Gotcha! (1995 video game)

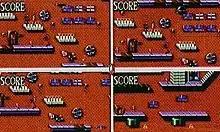
Gameplay screenshot

"Gotcha!" is primarily a side-scrolling action-platform party game with fighting and run and gun elements similar to "The Outfoxies" and "Soldat" where the main basic objective of players is to turn on all of their respective colored light bulbs before AI-controlled opponents manage to do the same by performing close-quarter attacks or picking up weapons and items scattered across the stage to harm them. Multiplayer is a heavy focus of the game, because up to four players with the Team Tap adapter can compete against each other on a split screen to turn all their light bulbs. Players choose from several large stages, with multiple platforms and obstacles players can run and jump on. Environments employ thematic events and scenarios which can damage players and dynamically change the playing field.